The Beginning of the Revolt against the Dahijas

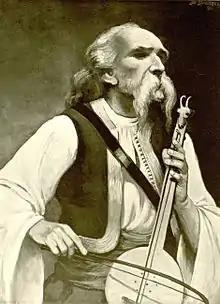
Filip Višnjić, the author of the poem.

The Beginning of the Revolt against the Dahijas, a Serbian epic poem, is one of the best known and most beautiful poems about the liberation of Serbia. It was recited by Filip Višnjić, a blind gusle player. Linguist Vuk Karadžić heard it from Višnjić and wrote it down in 1815 while he was in Šišatovac monastery.